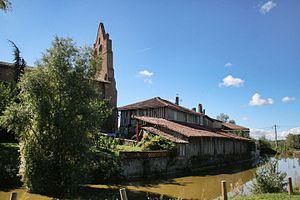
Douve de la commune de Sabonnères en Haute Garonne